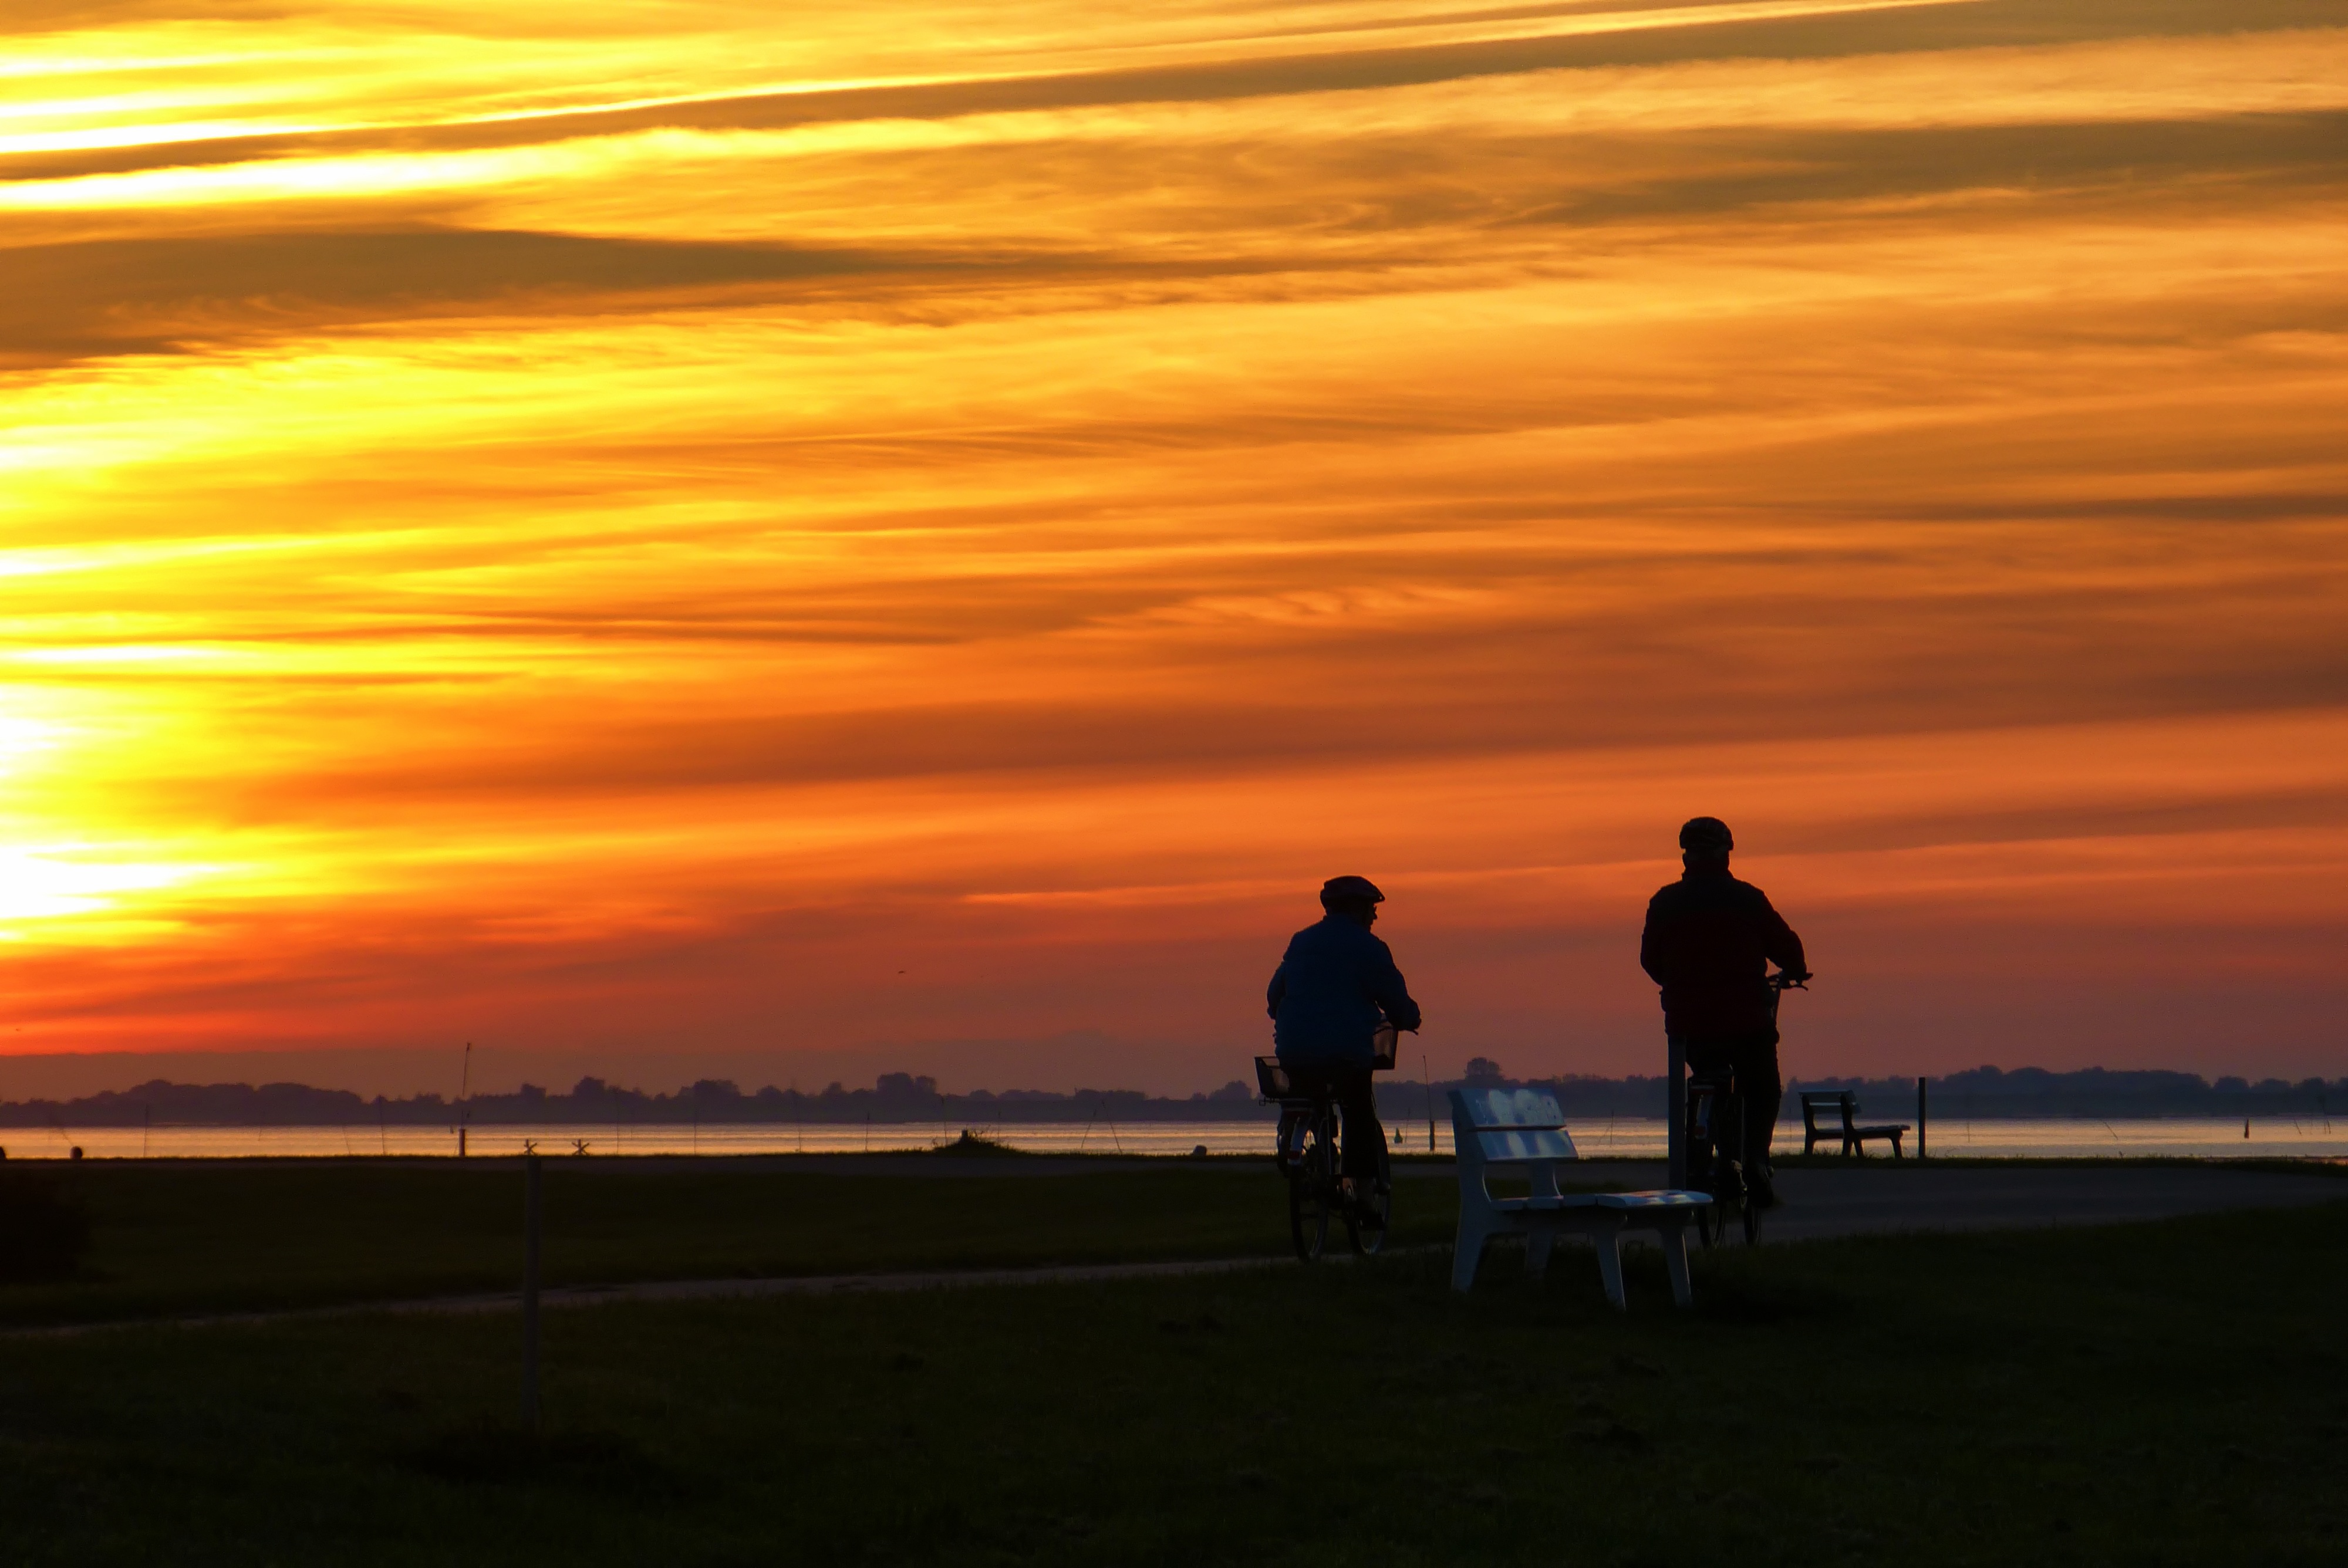
beach, sea, coast, ocean, horizon, cloud, sky, sun, sunrise, sunset, sunlight, morning, dawn, dusk, evening, evening sun, north sea, abendstimmung, afterglow, evening sky, back light, wadden sea, nordfriesland, watts, world natural heritage